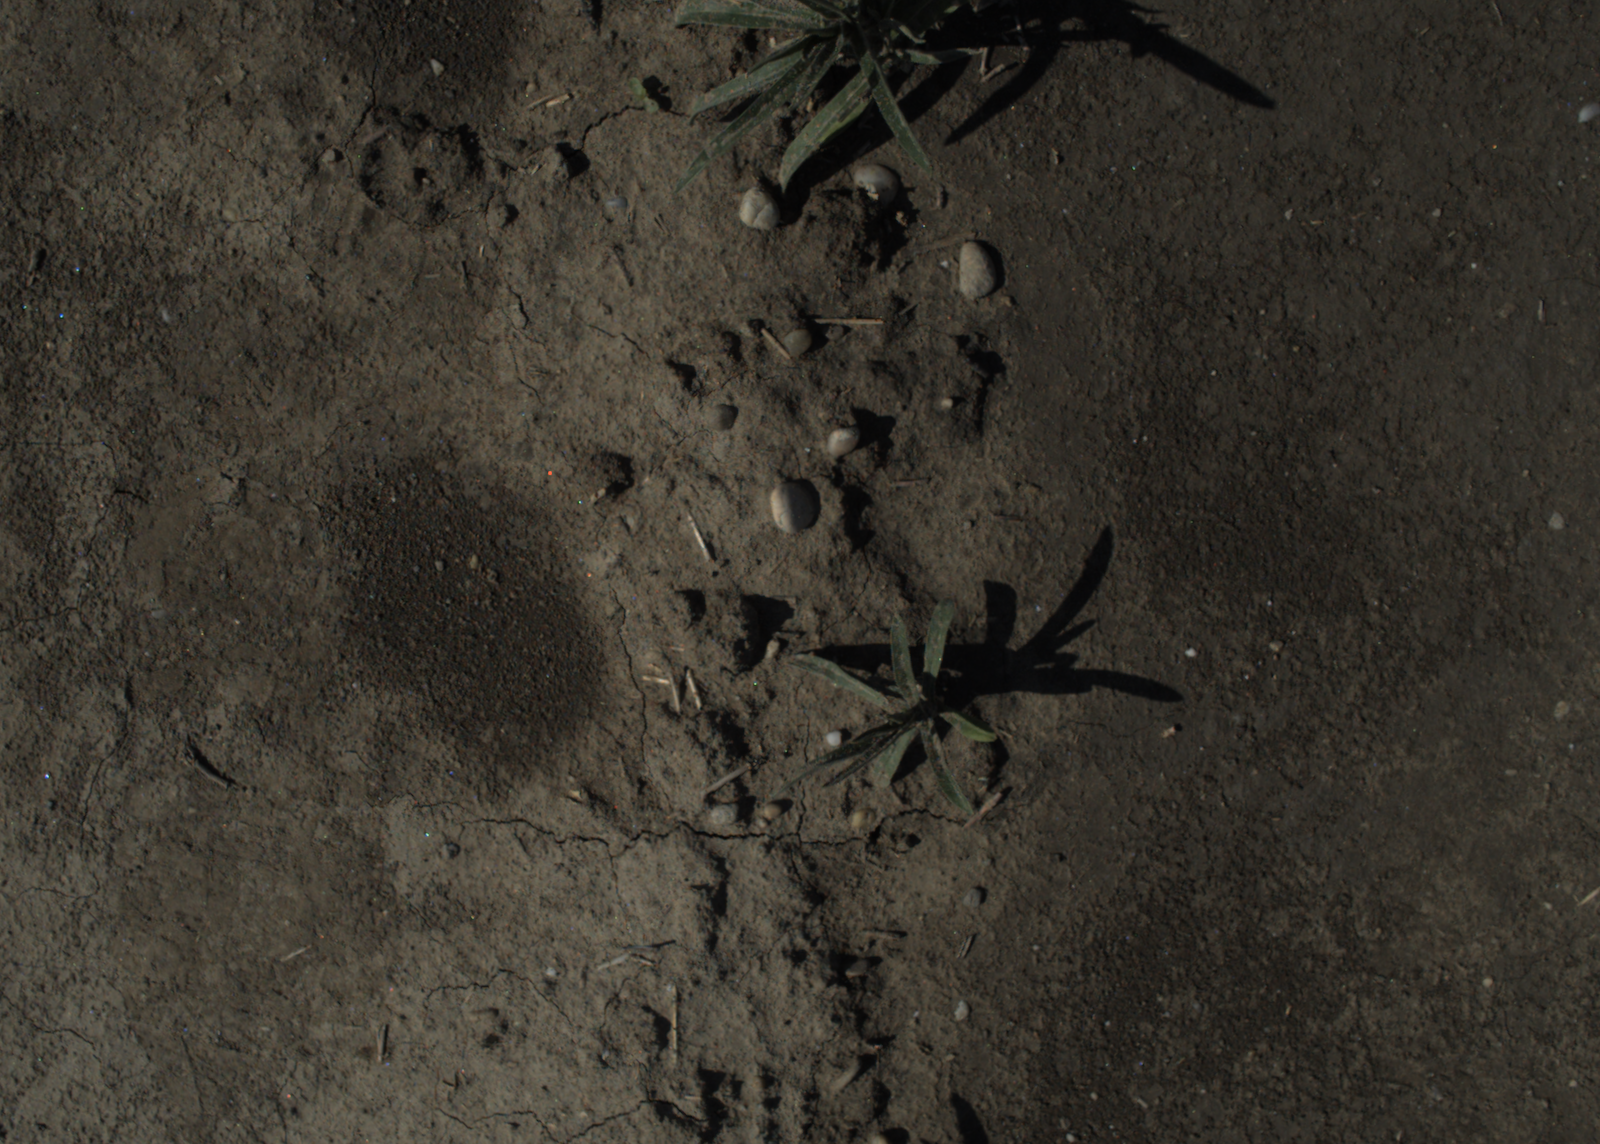
Capture date: 15.07.2021 09:47:19
Weather: sunny
Wind: light
Seeding date: 08.06.2021
Plant canopy height (mm): 962